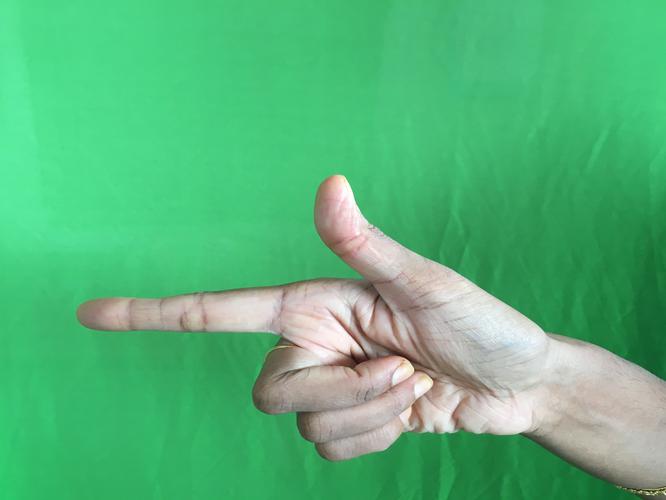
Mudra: Chandrakala
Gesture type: single_hand